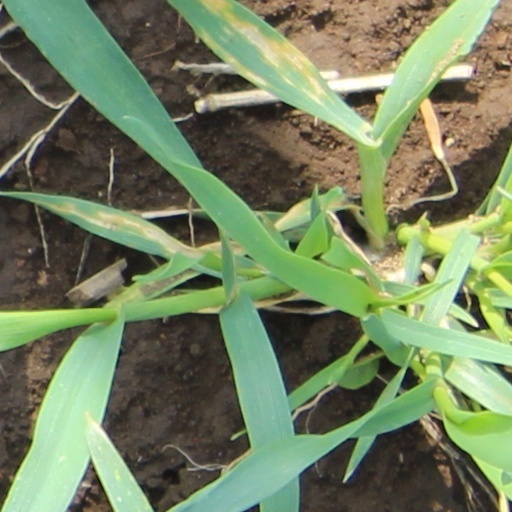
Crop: wheat